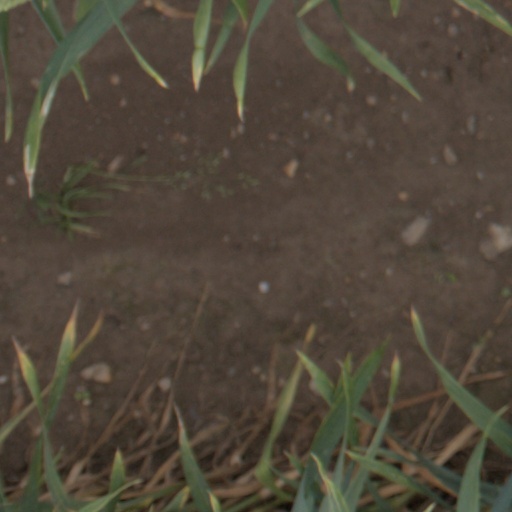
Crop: wheat